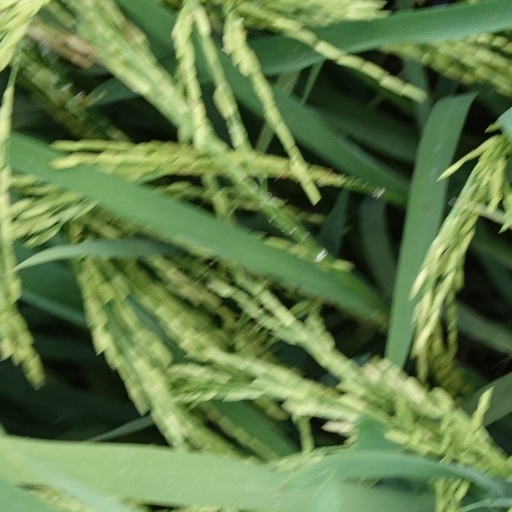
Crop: rice